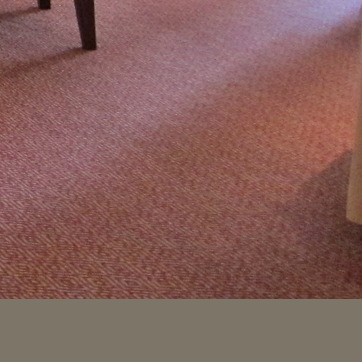
Material: carpet